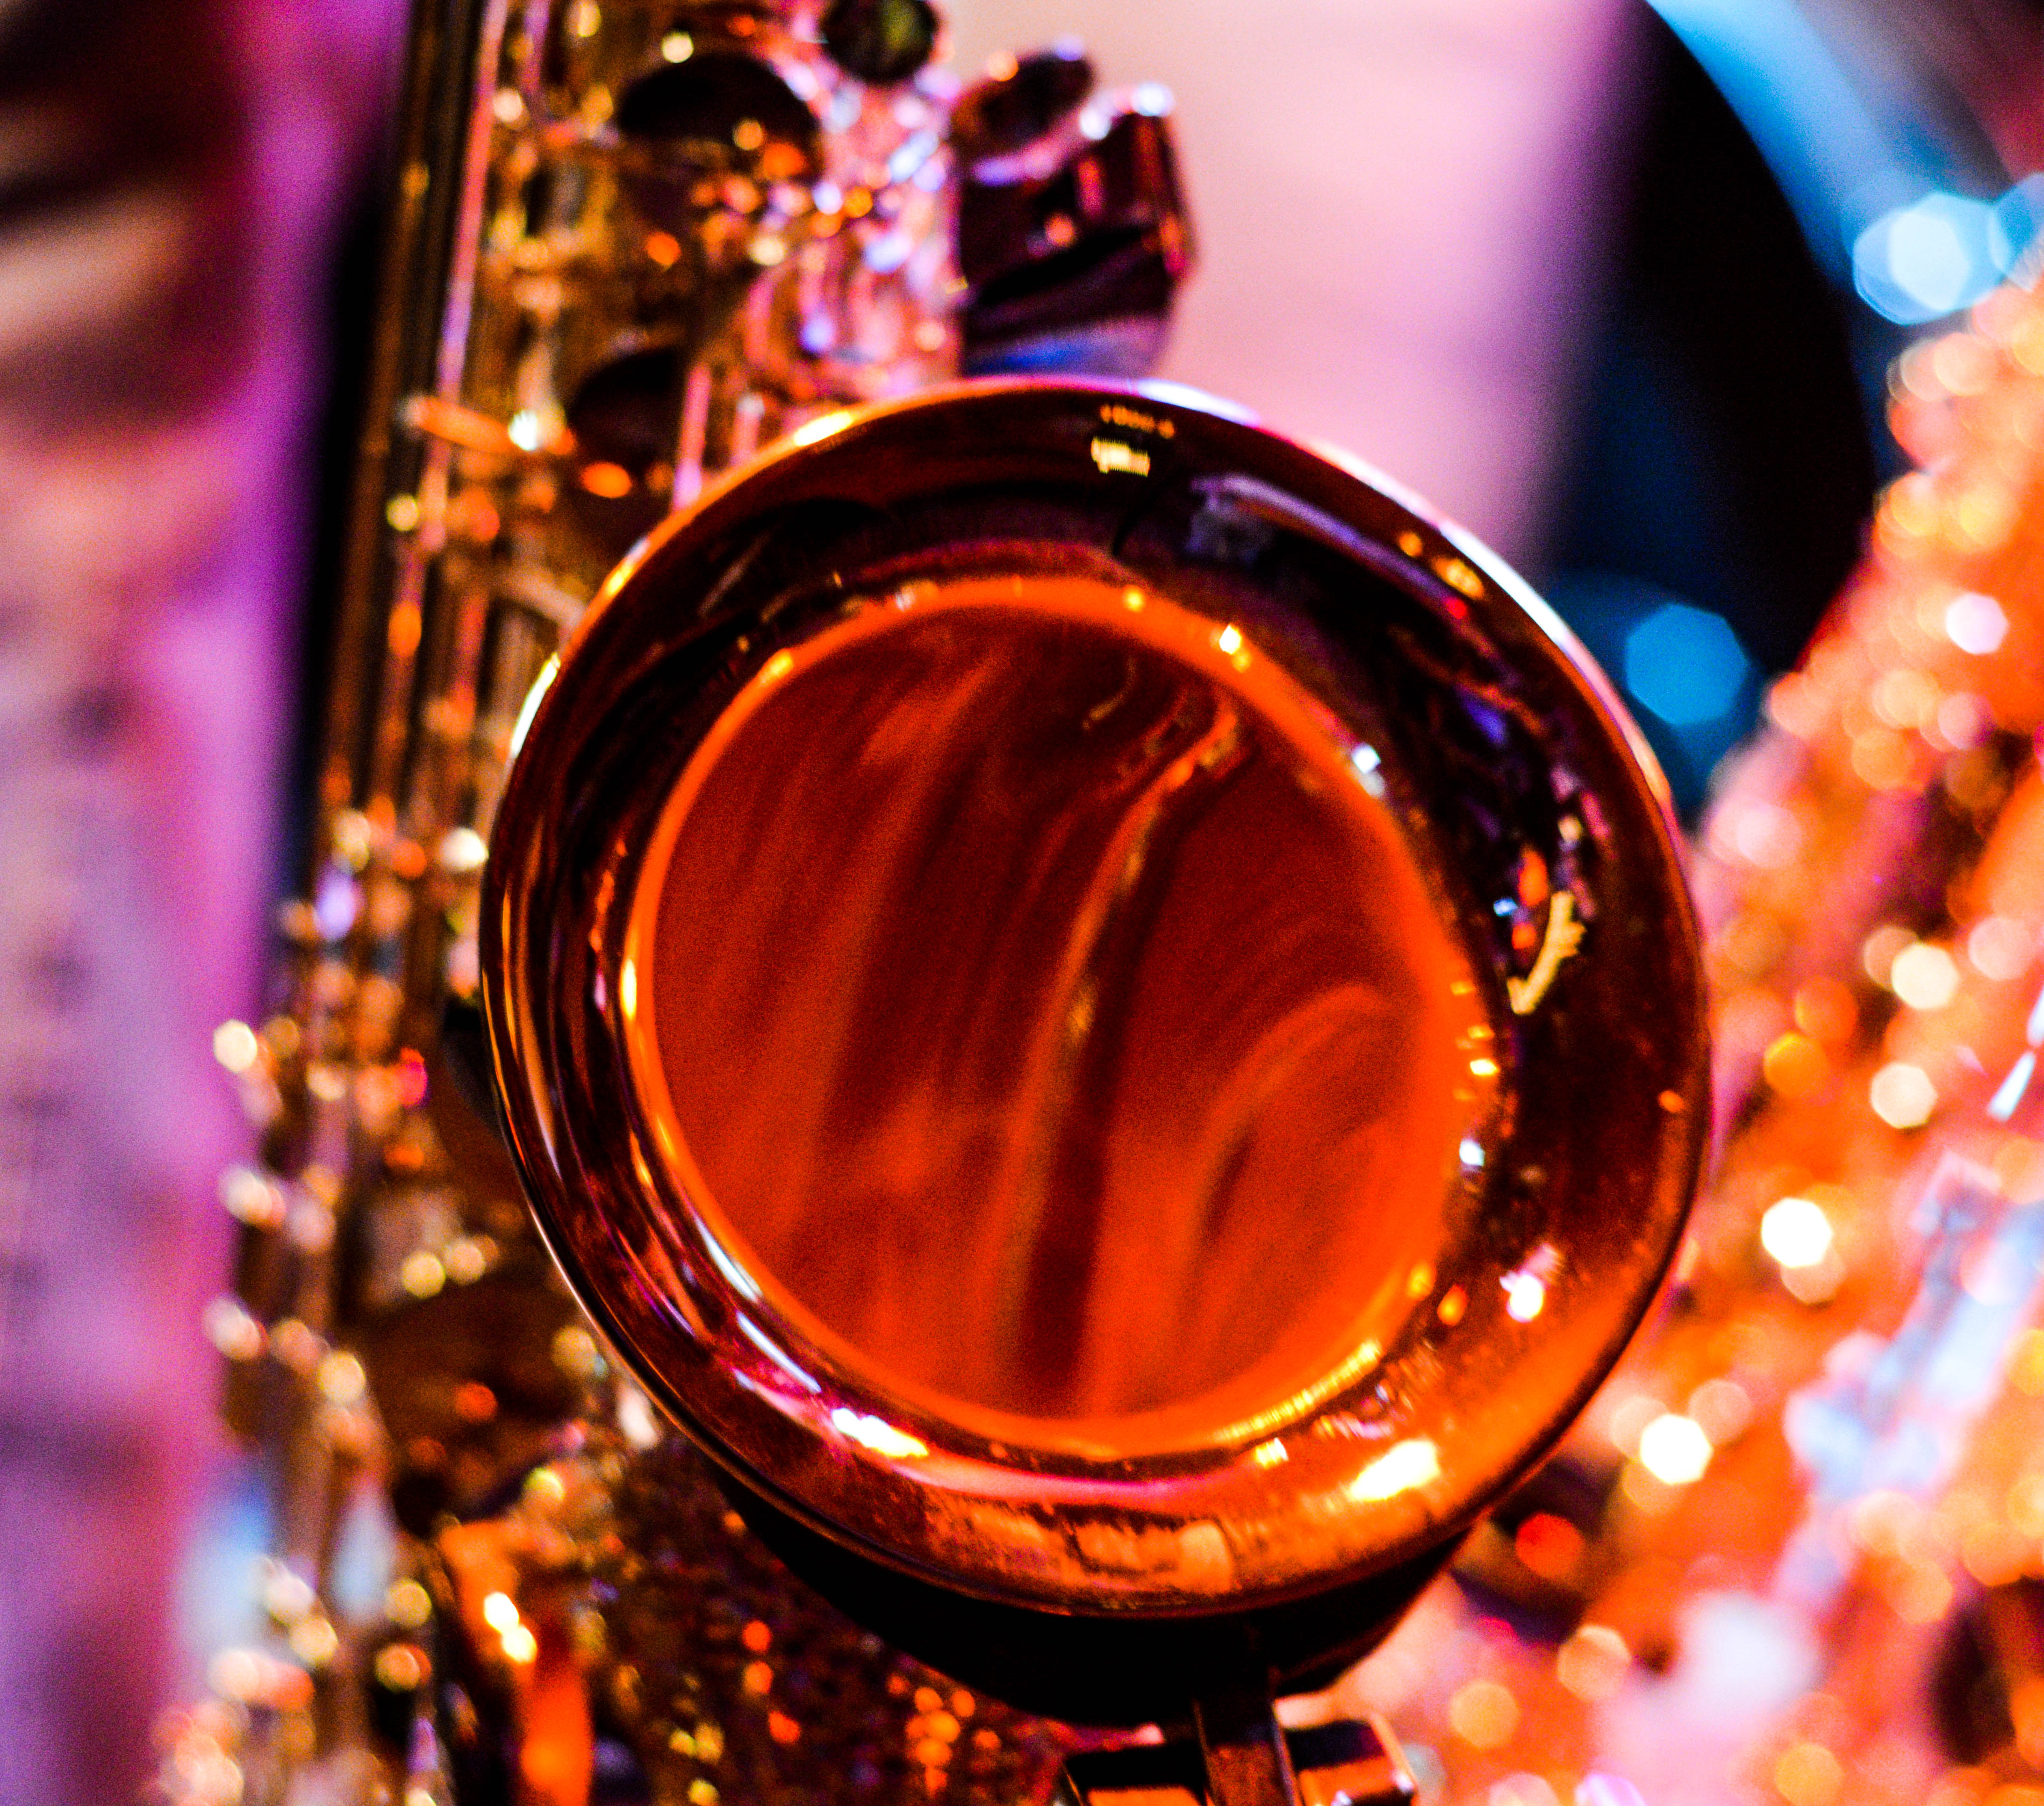
music, photography, red, color, drink, macro photography